The Committee of Sleep

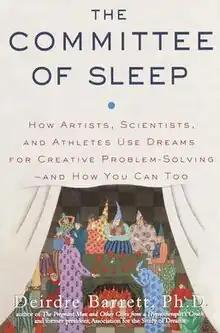

The Committee of Sleep: How Artists, Scientists, and Athletes Use Dreams for Creative Problem-Solving—and How You Can Too is a book by Deirdre Barrett published by Crown/Random House in 2001. Barrett is a psychologist on the faculty of Harvard Medical School. The book describes how dreams have contributed practical breakthroughs to arts and sciences in the waking world. Chapters are organized by discipline: art, literature, science, sports, medicine, etc. There are long examples of dreams which led to major achievements in each area, but Barrett then draws conclusions about how dreams go about solving problems, what types they are best at, and gives advice on how readers can apply these techniques to their own endeavors.